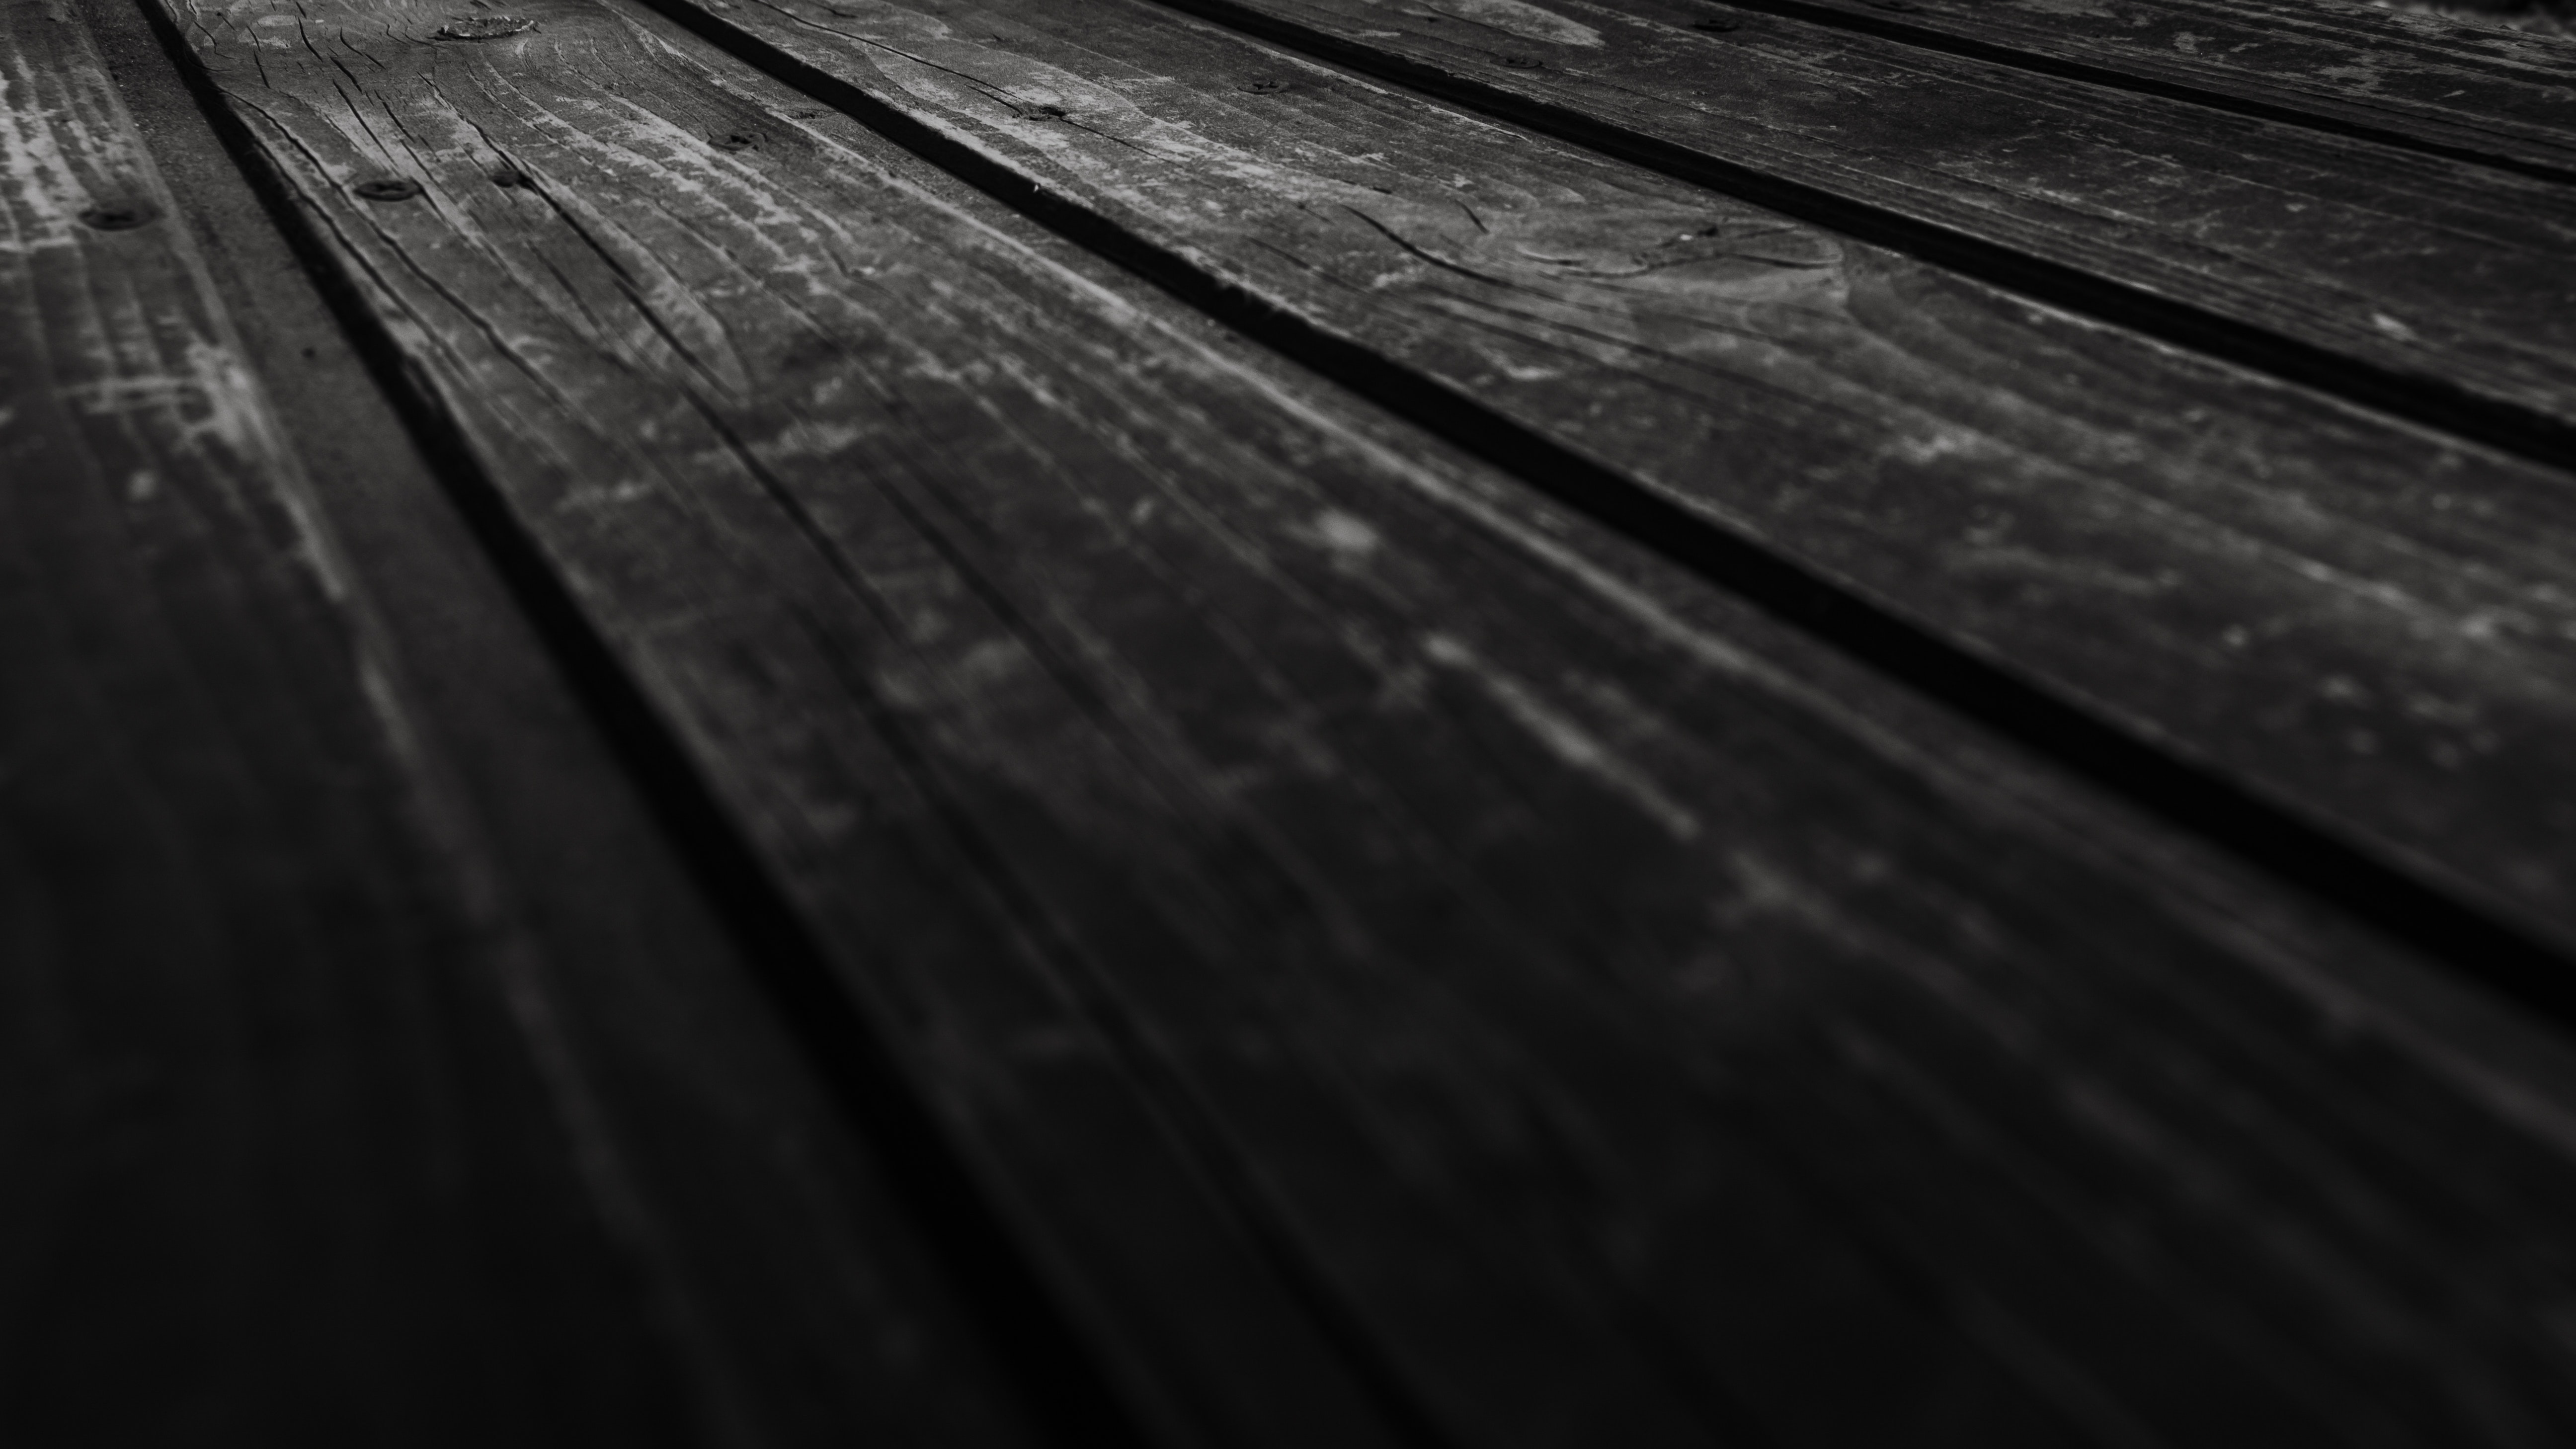
black, wood, wood stain, hardwood, floor, line, plank, flooring, black and white, photography, pattern, monochrome photography, monochrome